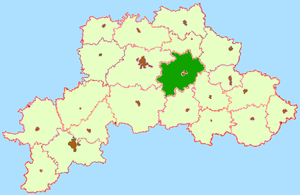
Le raïon de Tchavoussy ou raïon de Tchaoussy est une subdivision de la voblast de Moguilev, en Biélorussie. Son centre administratif est la ville de Tchavoussy.